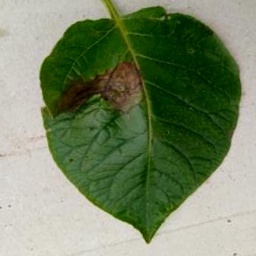
Etiqueta: Late Blight